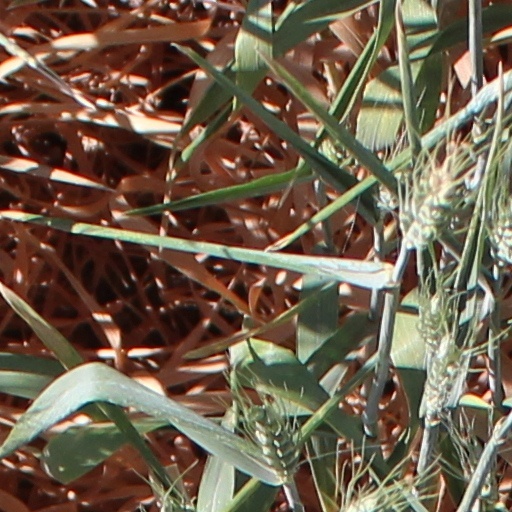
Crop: wheat